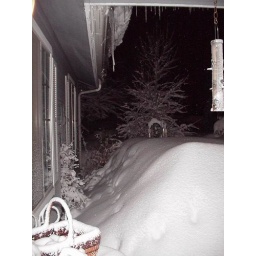
The wall of snow in front of the house